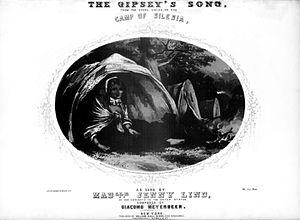
Jenny Lind dans le rôle de Vielka, opéra de Meyerbeer (1847)
Vielka est le treizième opéra de Giacomo Meyerbeer. Le livret est une adaptation de son opéra précédent Ein Feldlager in Schlesien par Ludwig Rellstab, avec des suggestions de Charlotte Birch-Pfeiffer. La création eut lieu au Theater an der Wien à Vienne le 18 février 1847.